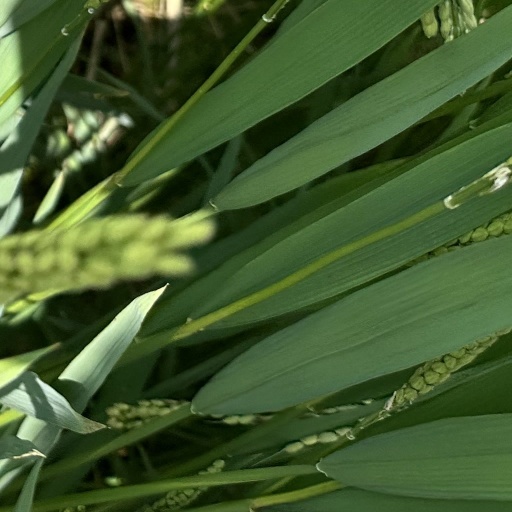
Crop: rice